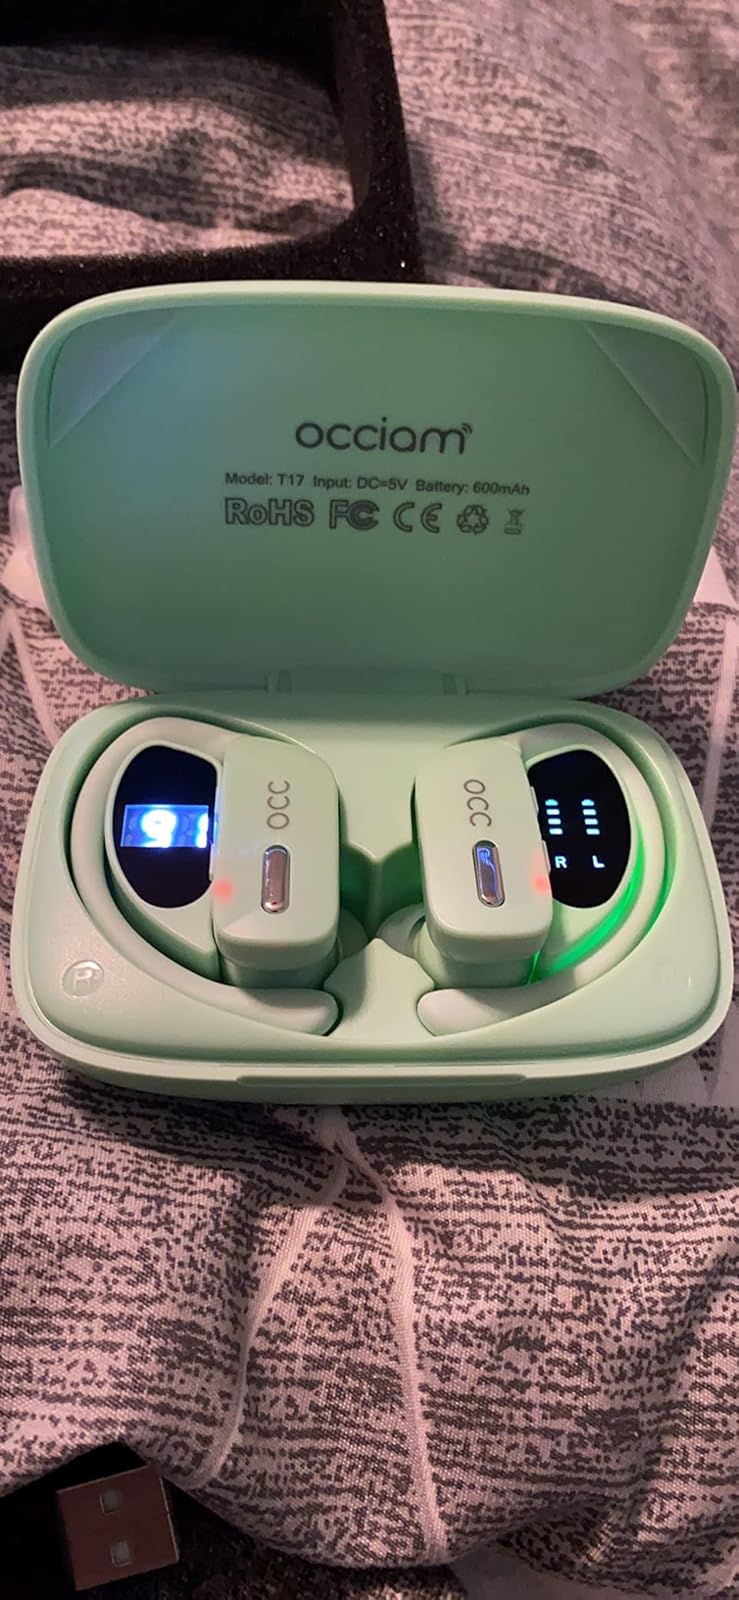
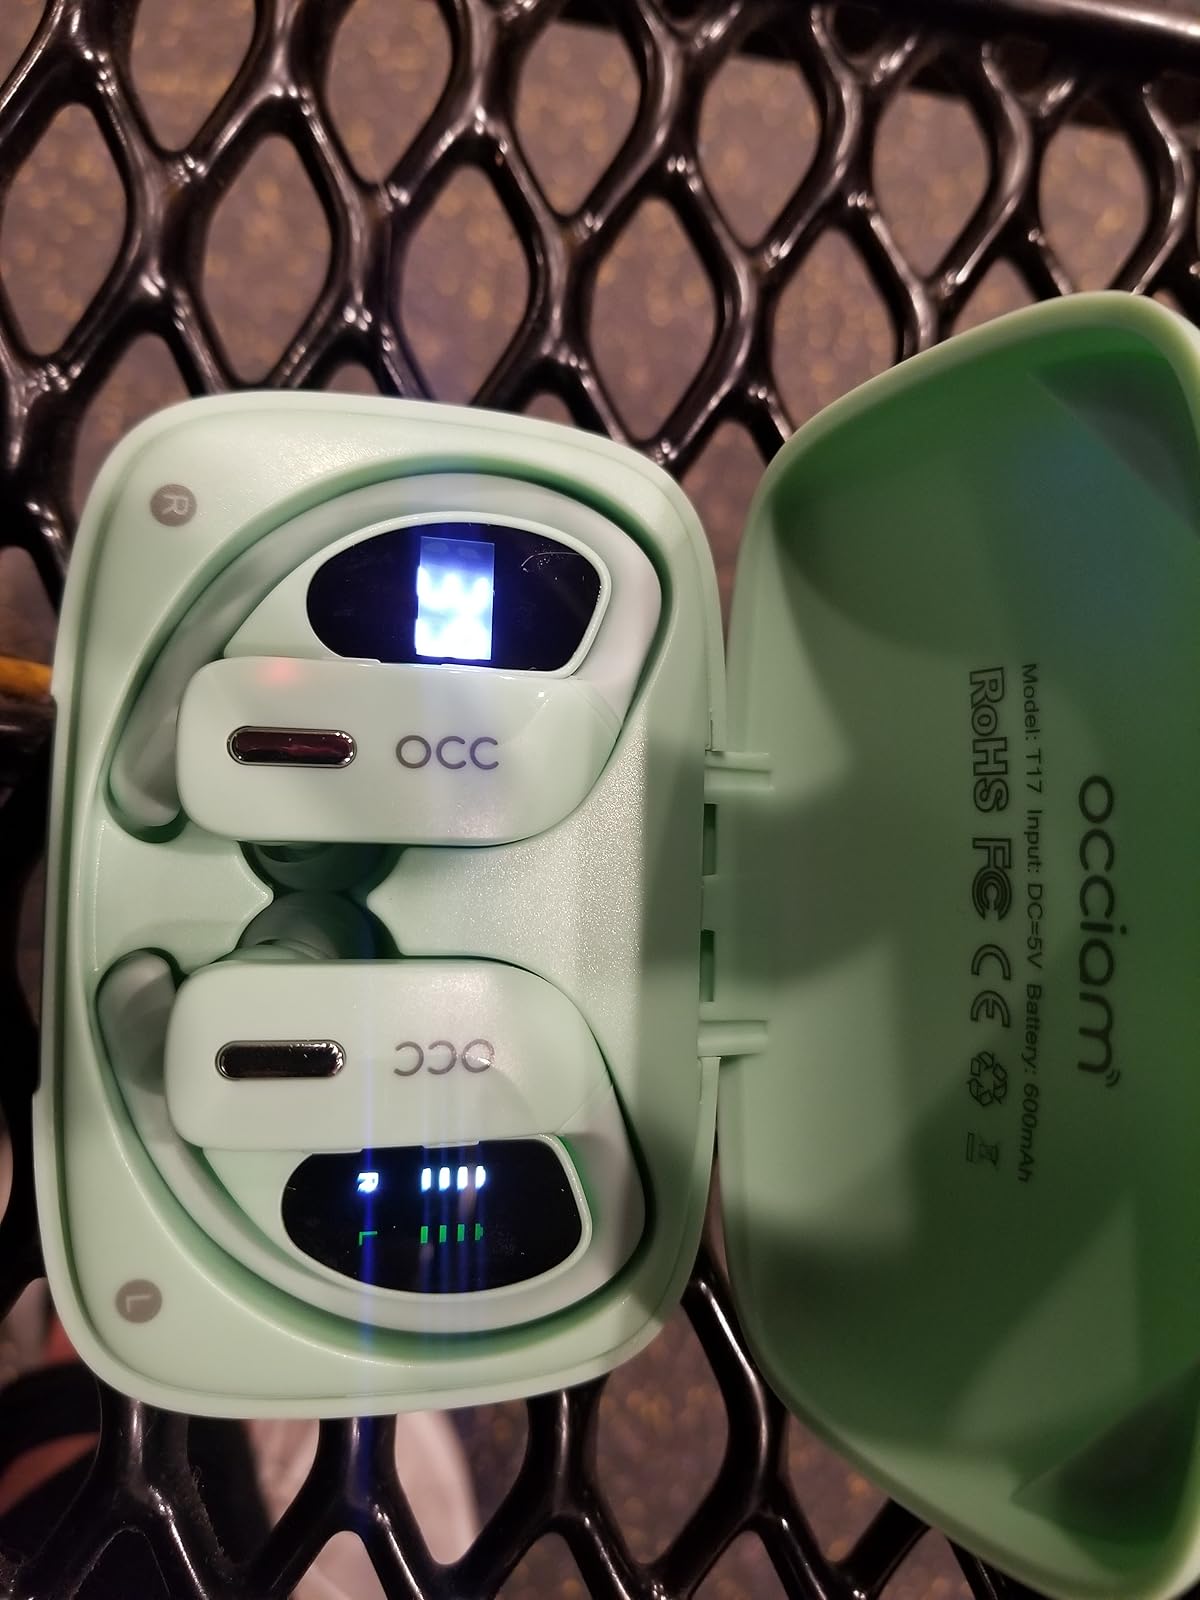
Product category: earbuds
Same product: yes